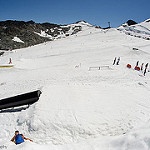
Scene: Outdoor